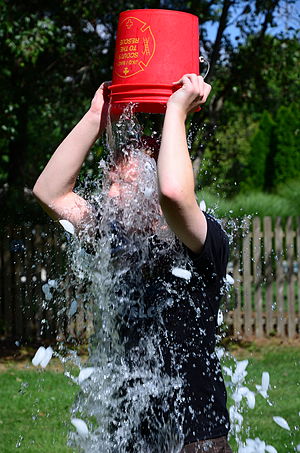
Ice Bucket Challenge
Udførelsen af ALS Ice Bucket Challenge
Ice Bucket Challenge er en aktivitet, hvor man hælder kold isvand over en person. Aktiviteten skal som regel skabe opmærksomhed om nervesygdommen ALS og kaldes ofte ALS Ice Bucket Challenge. Aktiviteten gik viralt verden over på sociale internetmedier i juli 2014